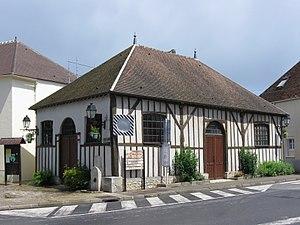
Ancienne halle de Beton-Bazoches. (Seine-et-Marne, région Île-de-France).
Beton-Bazoches est une commune française située dans le département de Seine-et-Marne en région Île-de-France.